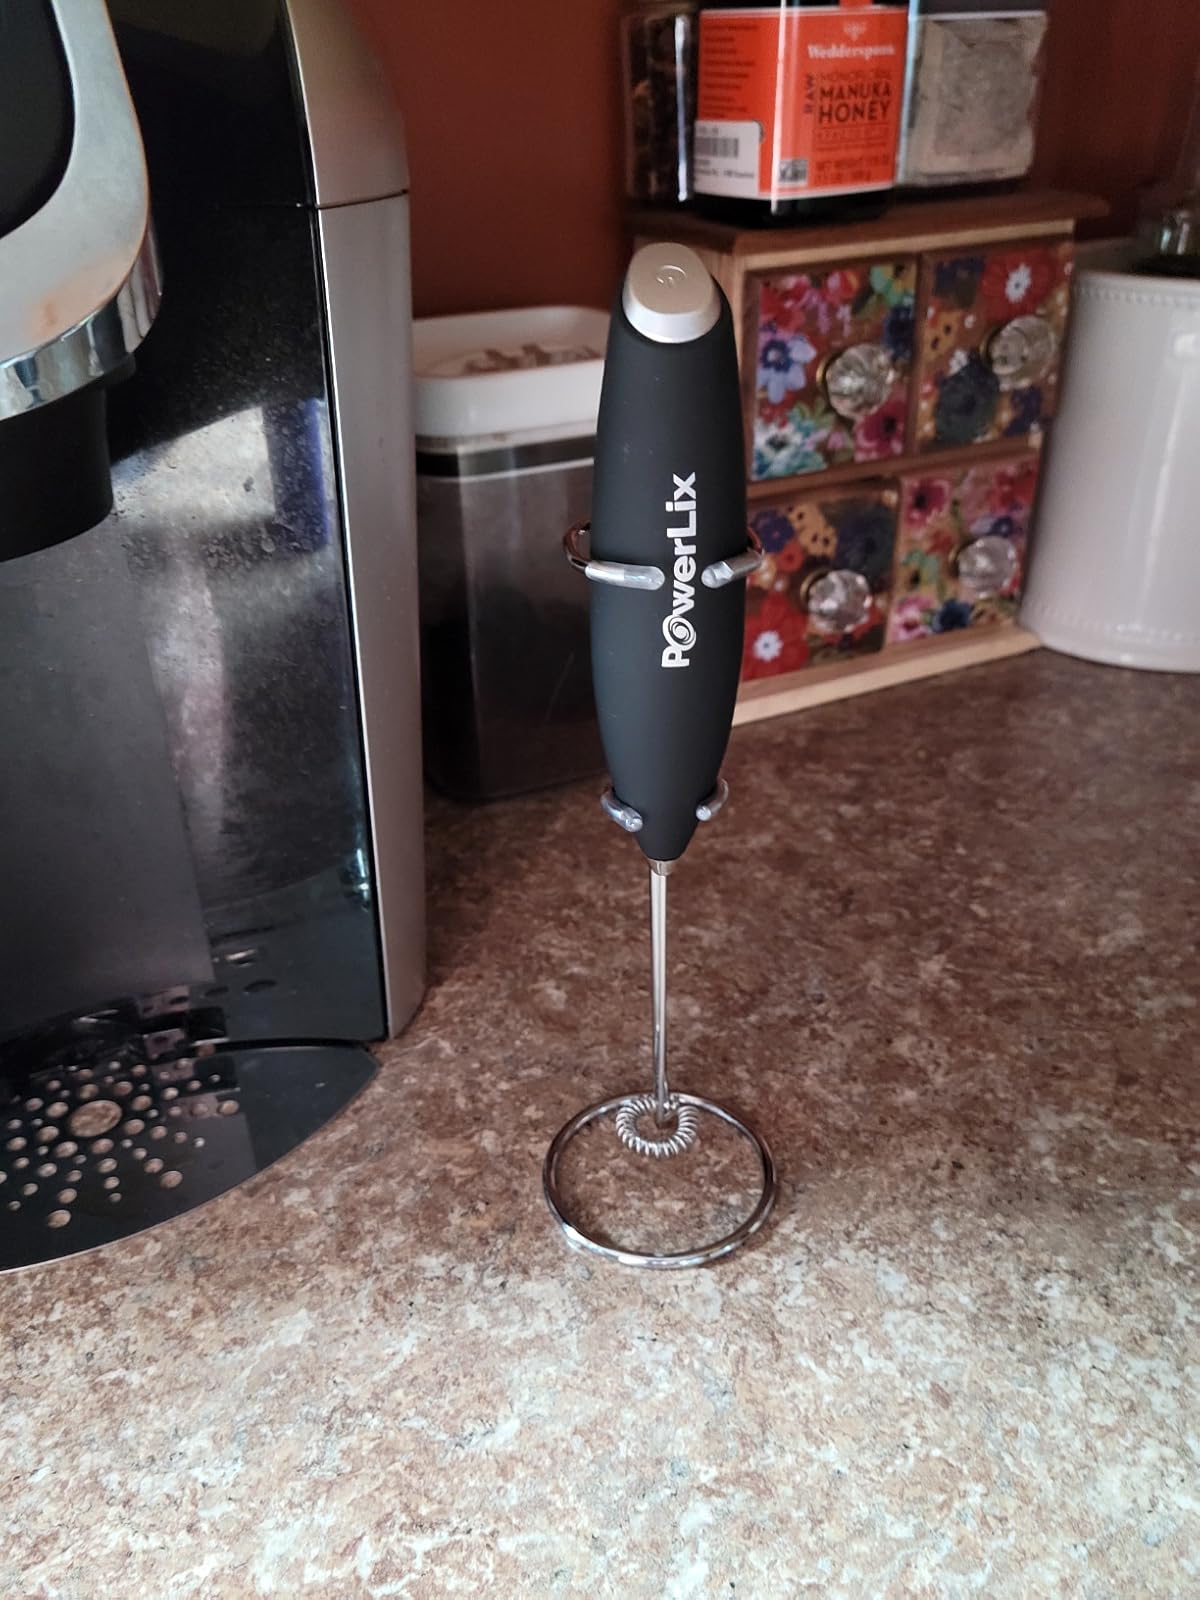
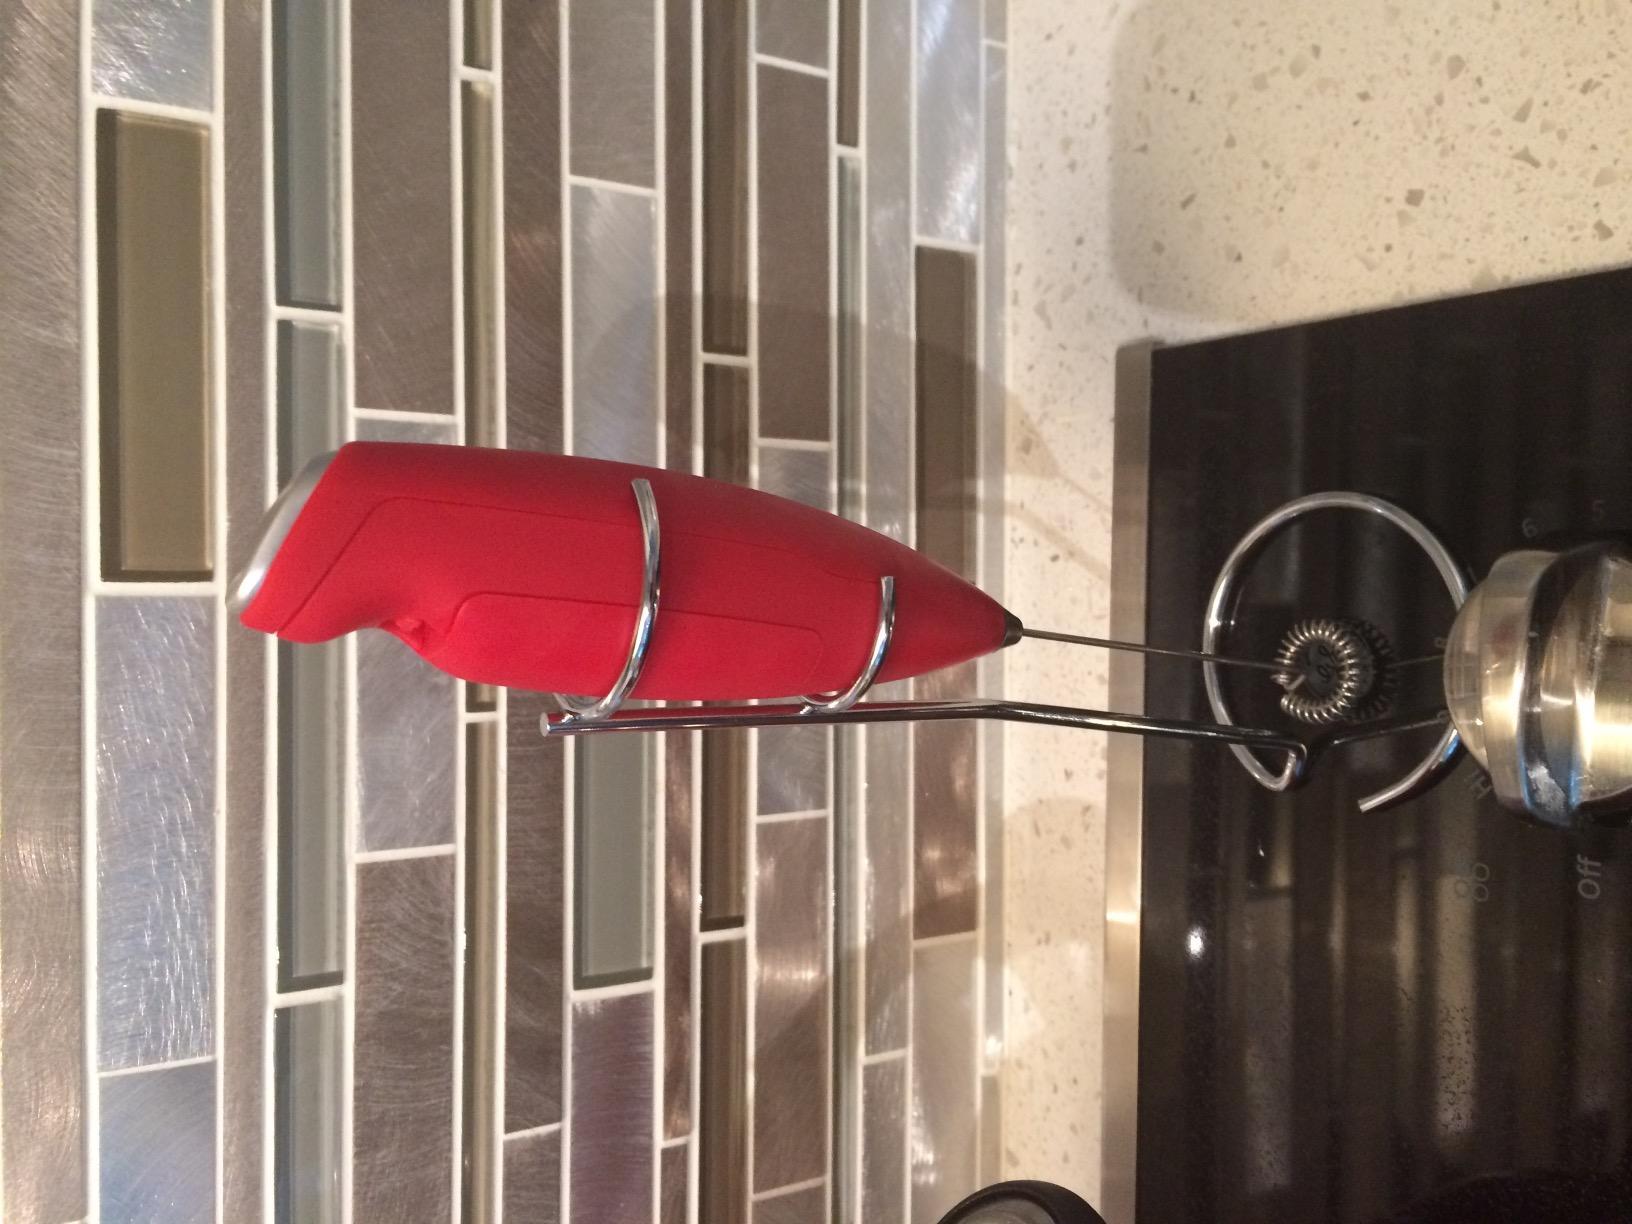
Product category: items_mixer
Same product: no